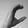
ASL letter: C